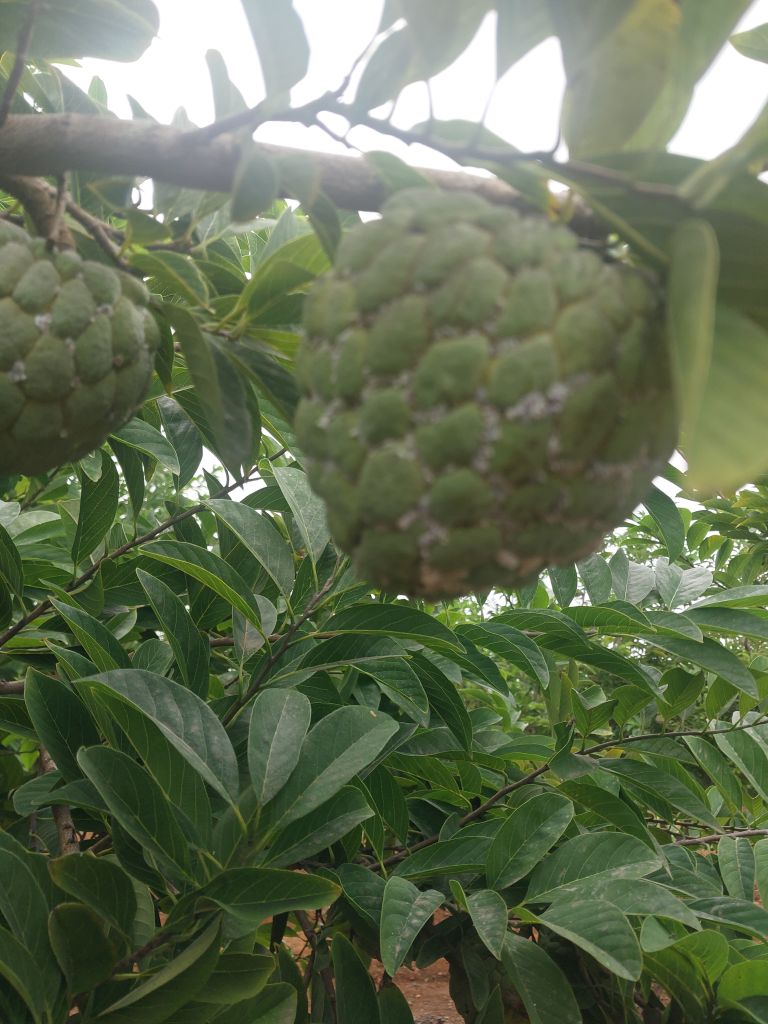
Disease label: Mealy Bug